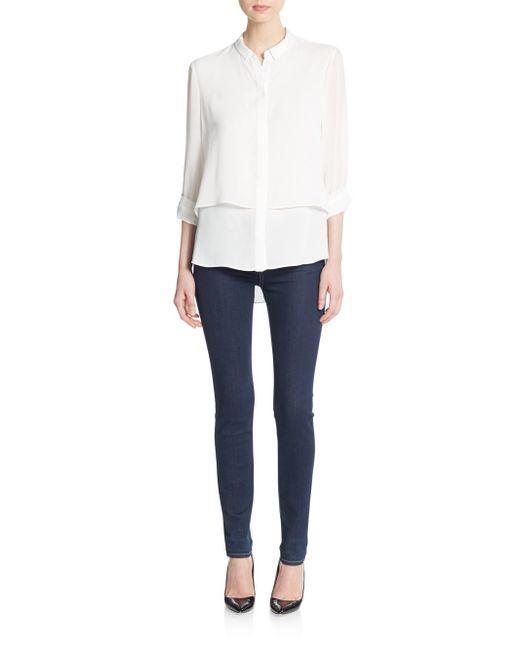
weißes formelles ausgestelltes Hemd mit langen Ärmeln und Knopfleiste